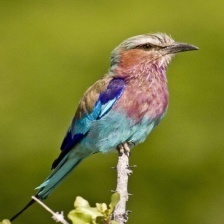
Species: LILAC ROLLER
Scientific name: CORACIAS CAUDATUS